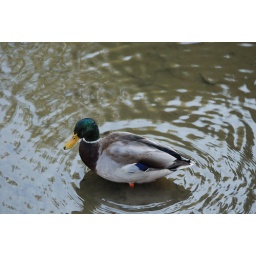
Just a bird in the water